U.S. Route 20 in Idaho

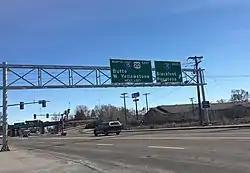
I-15/US 20 junction in Idaho Falls

At the western border, adjacent to Nyssa, Oregon, US 20 (running concurrently with US 26) crosses the Snake River into Idaho at an approximate elevation of above sea level. It joins US 95 and runs southbound to Parma. US 20/US 26 leaves US 95 southeast of Parma and runs to Caldwell, where it briefly joins Interstate 84 (I-84; and US 30) from exit 26 until exit 29.